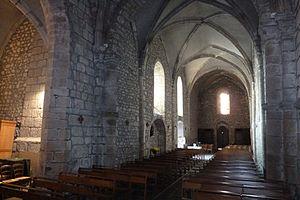
La nef - Eglise St Léger de Bessines-sur-Gartempe
L'église Saint-Léger est une église catholique situé à Bessines-sur-Gartempe, en France.